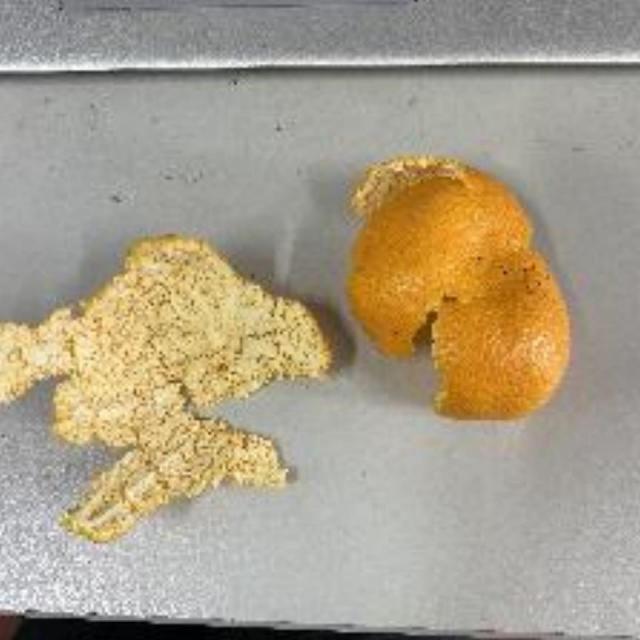
Label: peels